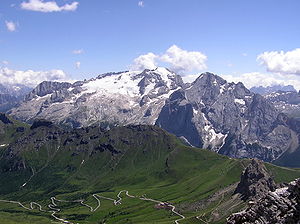
Pordoipasset
Pordoi med bjerkæden Marmolada i baggrunden
Pordoipasset er et bjergpas i Dolomitterne, som forbinder Canazei i Val di Fassa i provinsen Trentino med dalen Livinallongo i provinsen Belluno. Vejpasset ligger mellem den såkaldte Sellagruppe og Marmoladagruppen.